Newton Corner station

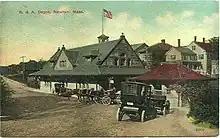
Postcard of the 1880s-built station

The Boston and Worcester Railroad opened the segment from downtown Boston to West Newton on April 7, 1834, with a station called Newton Corner opening then or soon after in the Angier's Corner neighborhood. The station was located on the south side of the tracks west of Centre Street. A second track was added in 1839, and in 1843 the railroad began offering season fares for around $60, making it one of the first commuter rail systems. Newton Corner was among the most popular stations, with ridership of 26,000 in 1866.